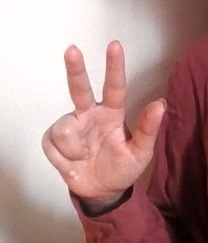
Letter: al